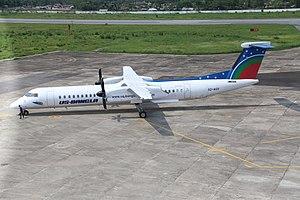
US-Bangla Airlines est une compagnie aérienne du Bangladesh, fondée en 2014.